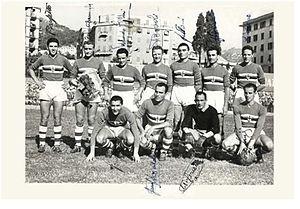
L'Unione Calcio Sampdoria, littéralement Union Football Sampdoria, abrégé en UC Sampdoria, couramment appelée Sampdoria, est un club de football italien fondé en 1946 et basé à Gênes en Ligurie.